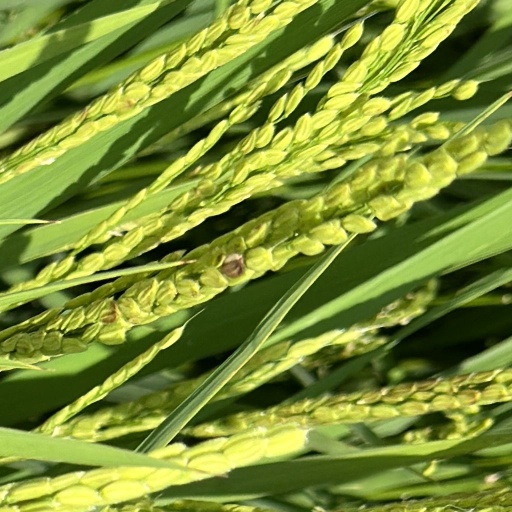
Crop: rice